Vibration

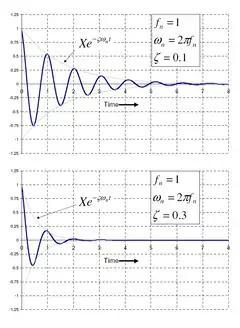
Free vibration with 0.1 and 0.3 damping ratio

Vibration is a mechanical phenomenon whereby oscillations occur about an equilibrium point. Vibration may be deterministic if the oscillations can be characterised precisely (e.g. the periodic motion of a pendulum), or random if the oscillations can only be analysed statistically (e.g. the movement of a tire on a gravel road).